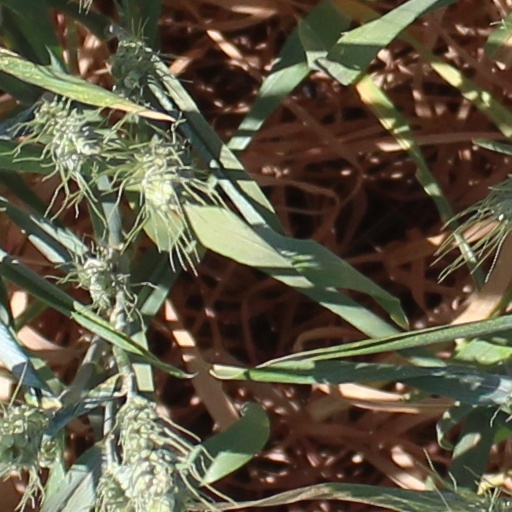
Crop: wheat